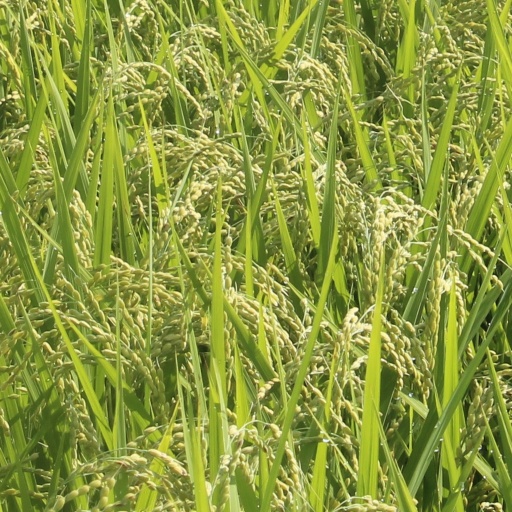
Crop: rice